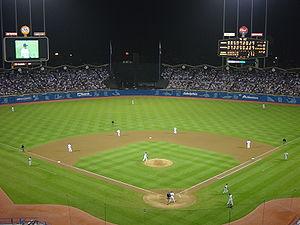
Le Dodger Stadium est un stade de baseball situé dans le secteur de Chávez Ravine au nord du centre de Los Angeles en Californie.